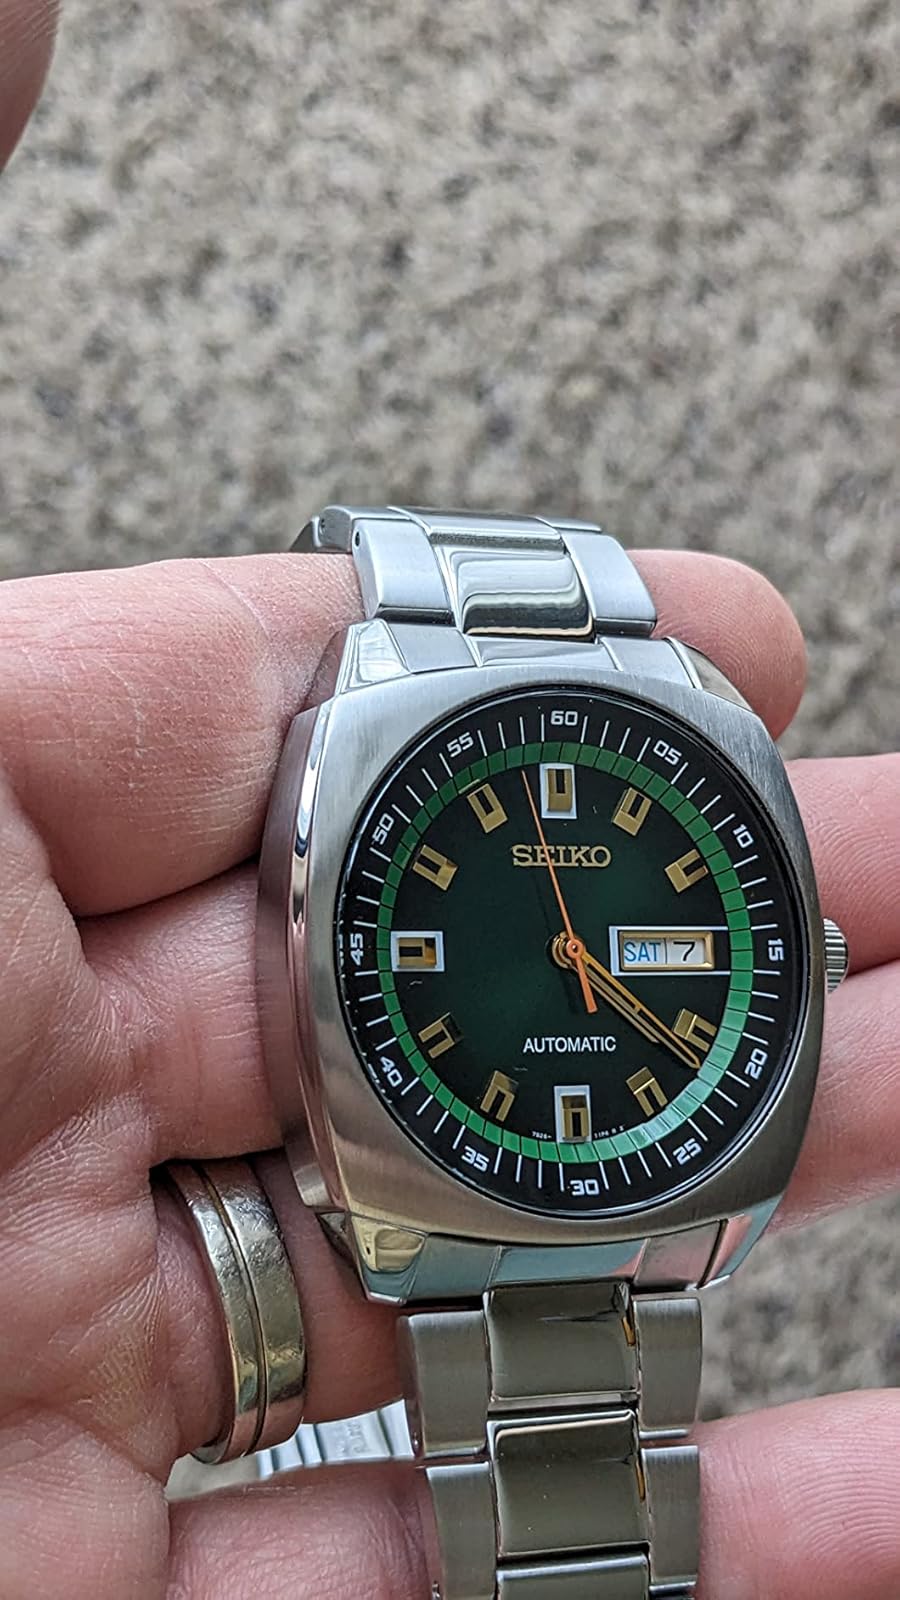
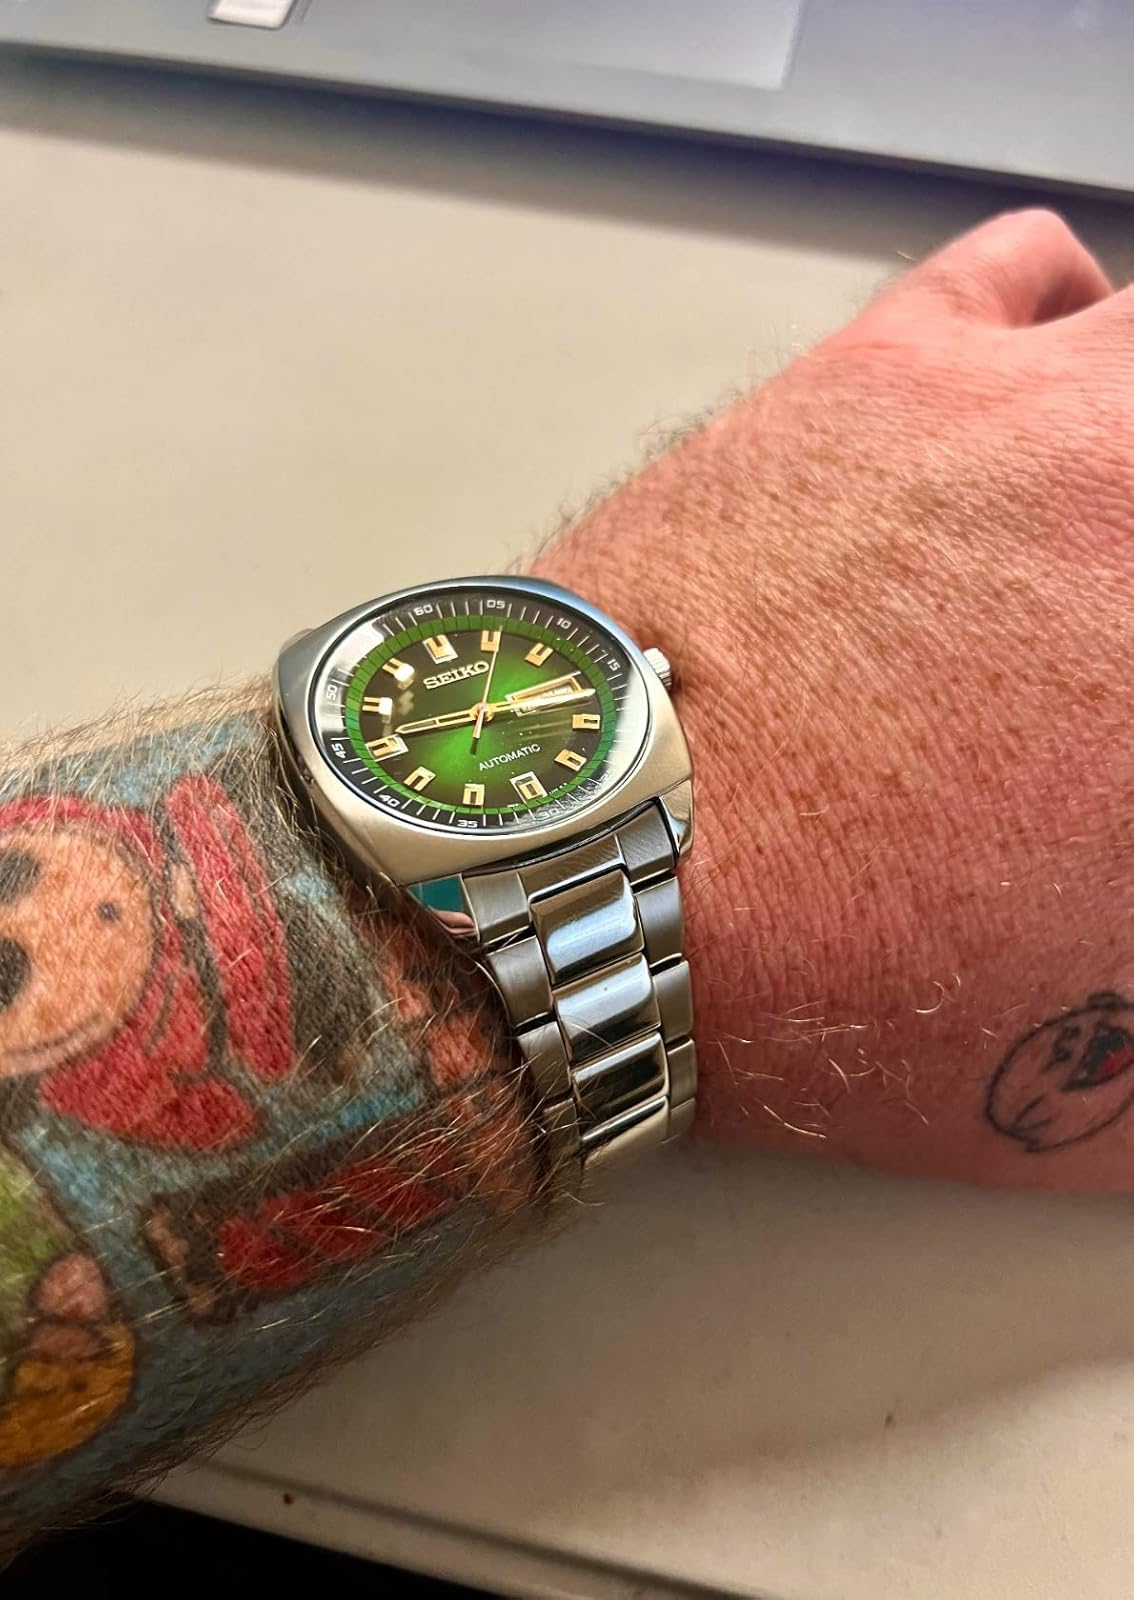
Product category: accessories_watch
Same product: yes